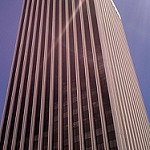
Scene: Outdoor